Smin Ye-Thin-Yan

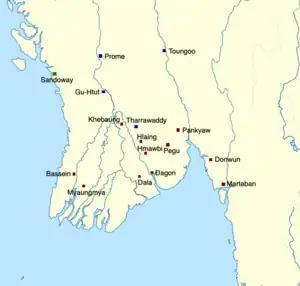
Ye-Thin-Yan made his name in the battles of Hlaing (1386–1387) and Donwun (1387–1388)

Ye-Thin-Yan proved to be a lifelong loyalist of the new king, now known by his regnal title, Razadarit. He steadfastly supported the king in the decades-long war against the northern kingdom of Ava. He first made his name during Ava's 1386–1387 invasion when he served as the deputy commander of the 500-strong regiment led by Dein Mani-Yut that successfully defended Hlaing (Taikkyi) against much larger Ava forces.